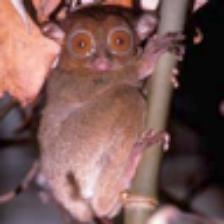
Label: NonHuman